Ancient Rome

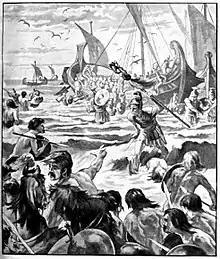
Landing of the Romans in Kent, 55 BC: Caesar with 100 ships and two legions made an opposed landing, probably near Deal. After pressing a little way inland against fierce opposition and losing ships in a storm, he retired back across the English Channel to Gaul from what was a reconnaissance in force, only to return the following year for a more serious invasion.

In the 3rd century BC Rome faced a new and formidable opponent: Carthage, the other major power in the Western Mediterranean. The First Punic War began in 264 BC, when the city of Messana asked for Carthage's help in their conflicts with Hiero II of Syracuse. After the Carthaginian intercession, Messana asked Rome to expel the Carthaginians. Rome entered this war because Syracuse and Messana were too close to the newly conquered Greek cities of Southern Italy and Carthage was now able to make an offensive through Roman territory; along with this, Rome could extend its domain over Sicily.